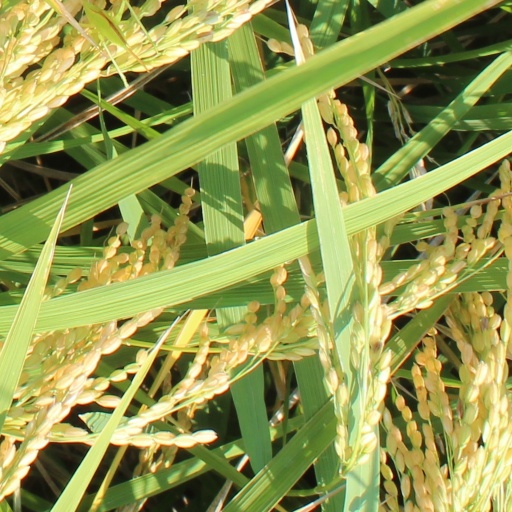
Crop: rice